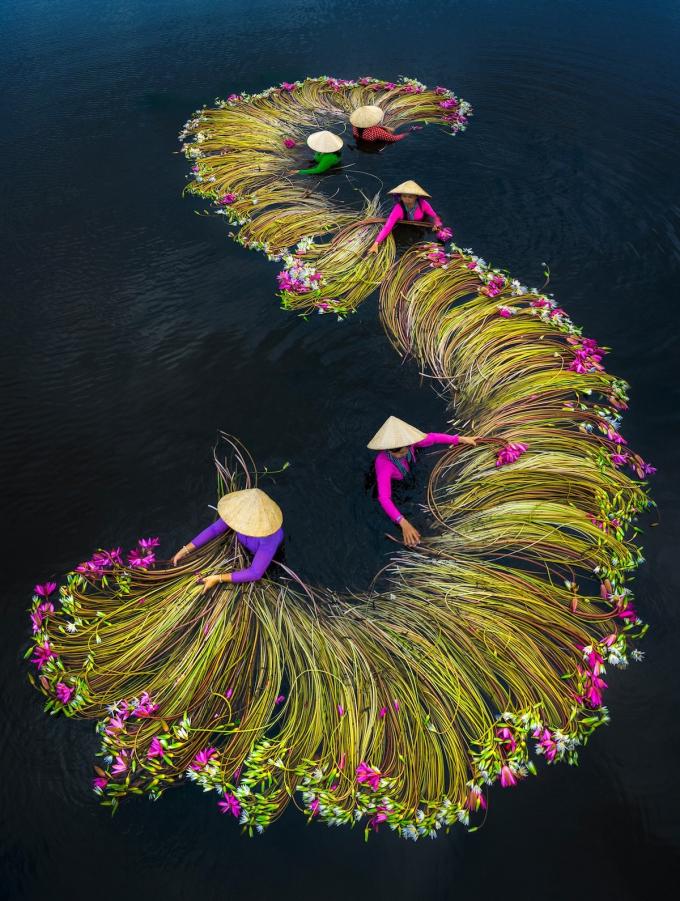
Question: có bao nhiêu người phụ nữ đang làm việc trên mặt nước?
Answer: có năm người phụ nữ làm việc trên mặt nước